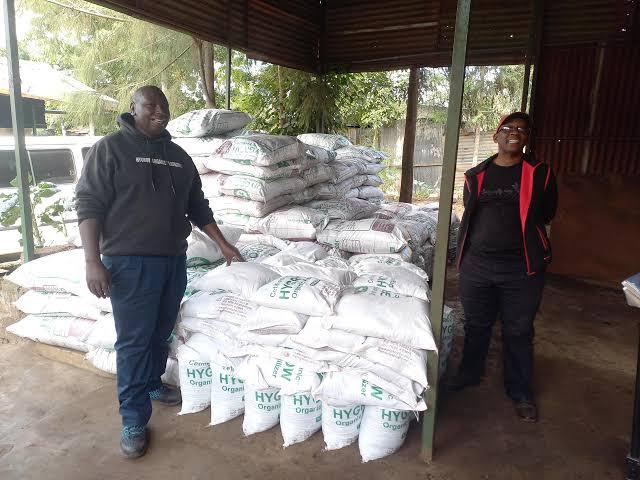
Vijana wawili wakiwa wamesimama katika sehemu ambayo hutumika kuhifadhia pembejeo za kilimo, pamoja na dawa za mifugo au wanyama, zilizofungwa katika vifurushi vidogo.